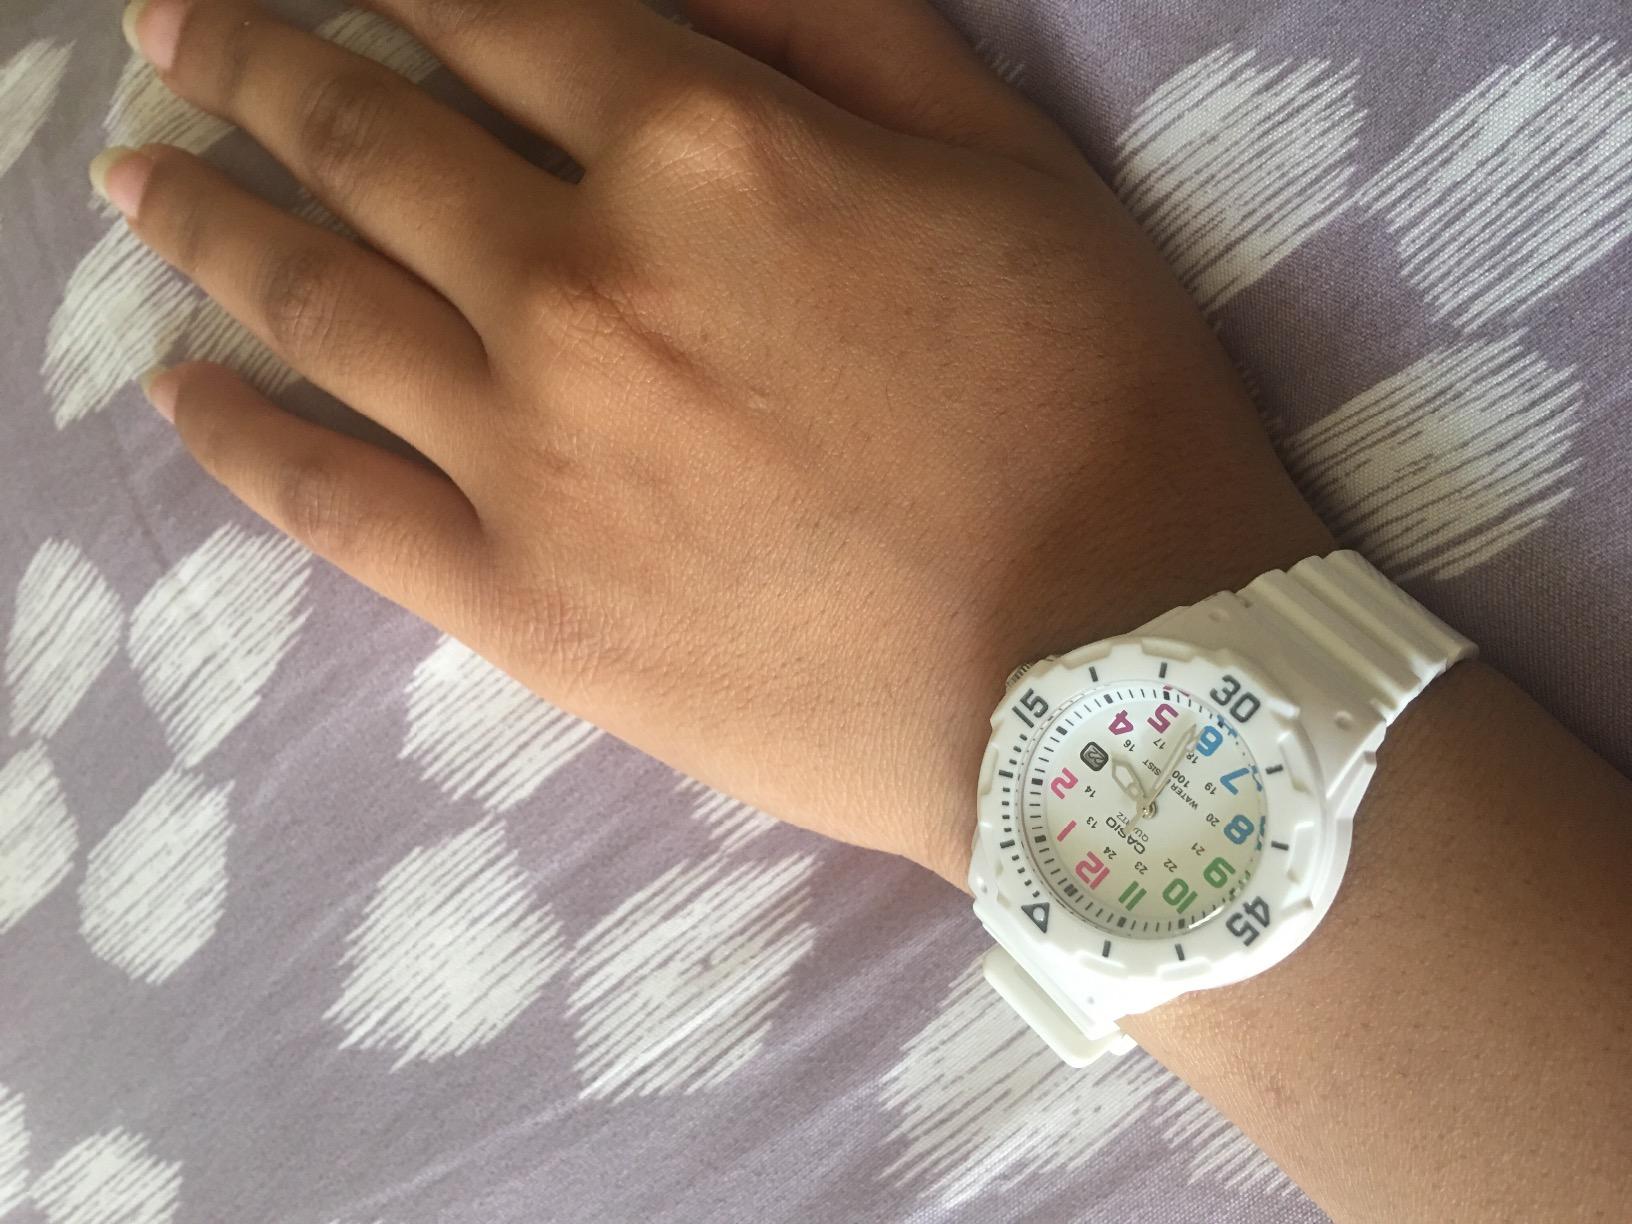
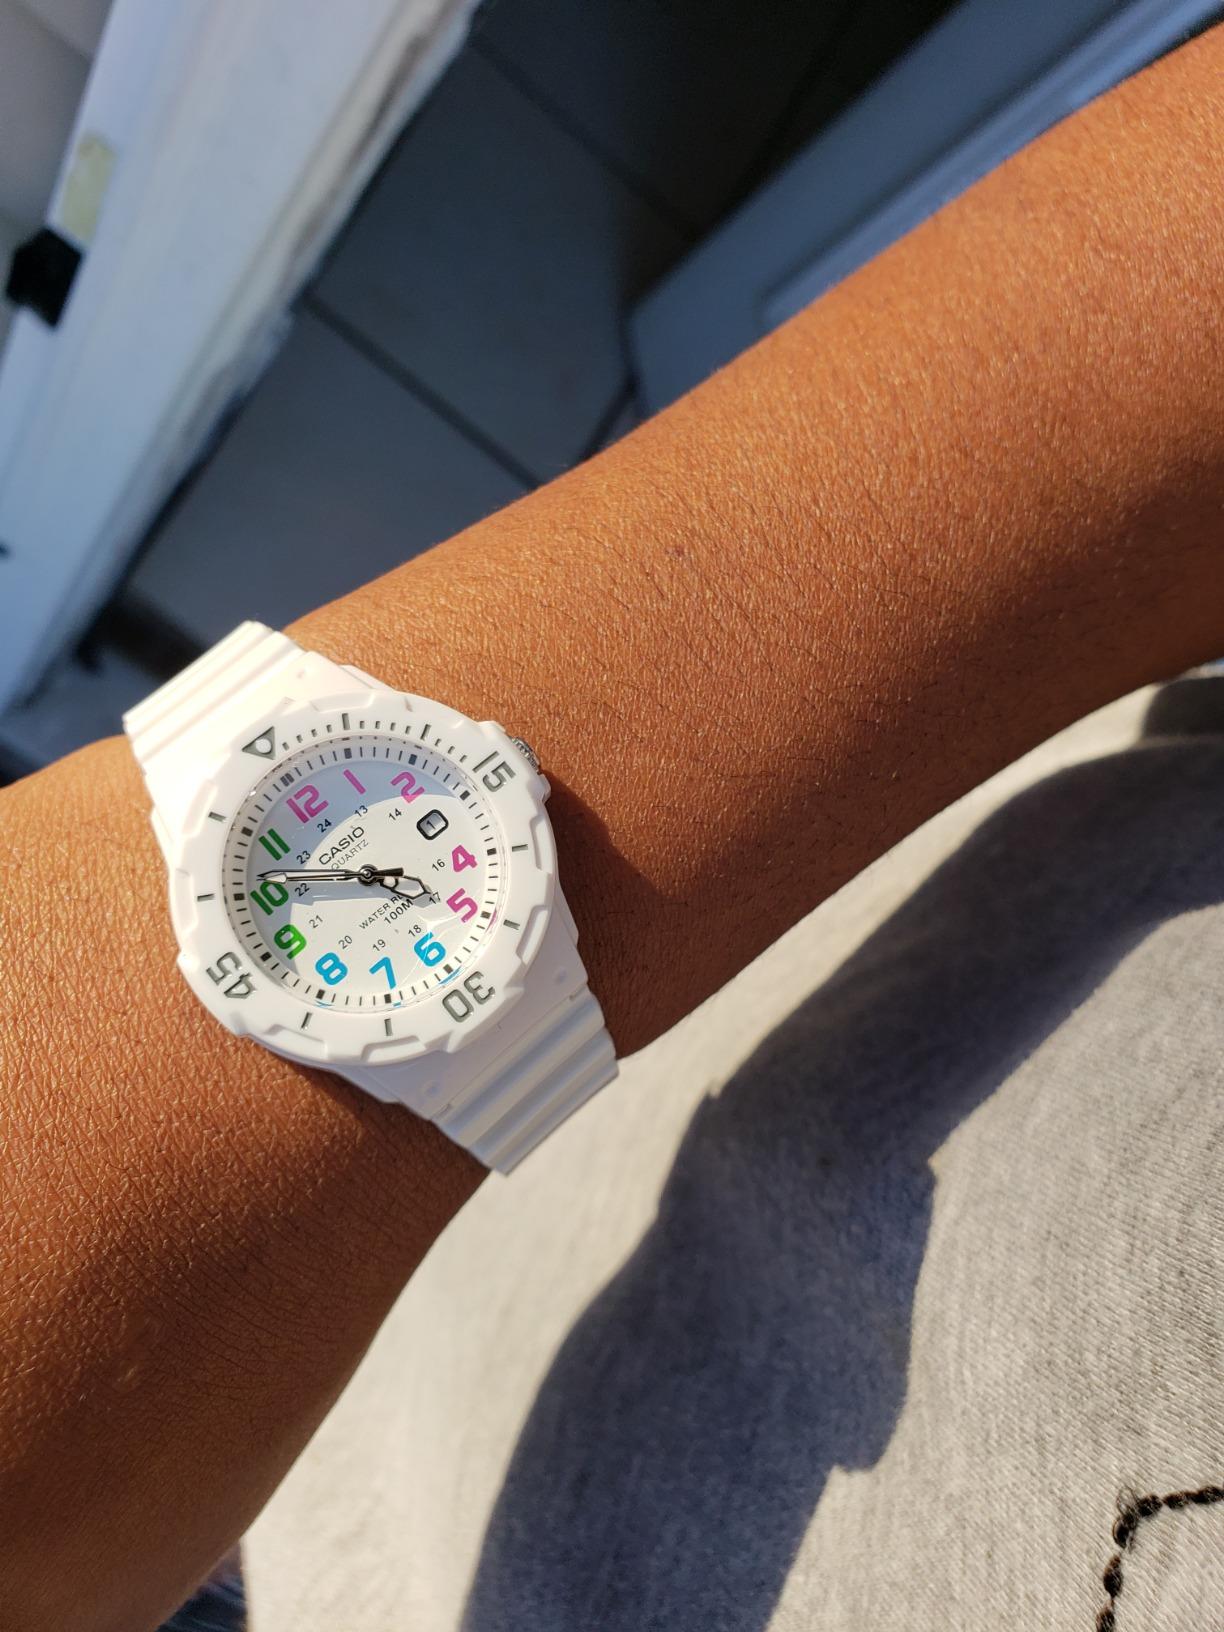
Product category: accessories_watch
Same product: yes